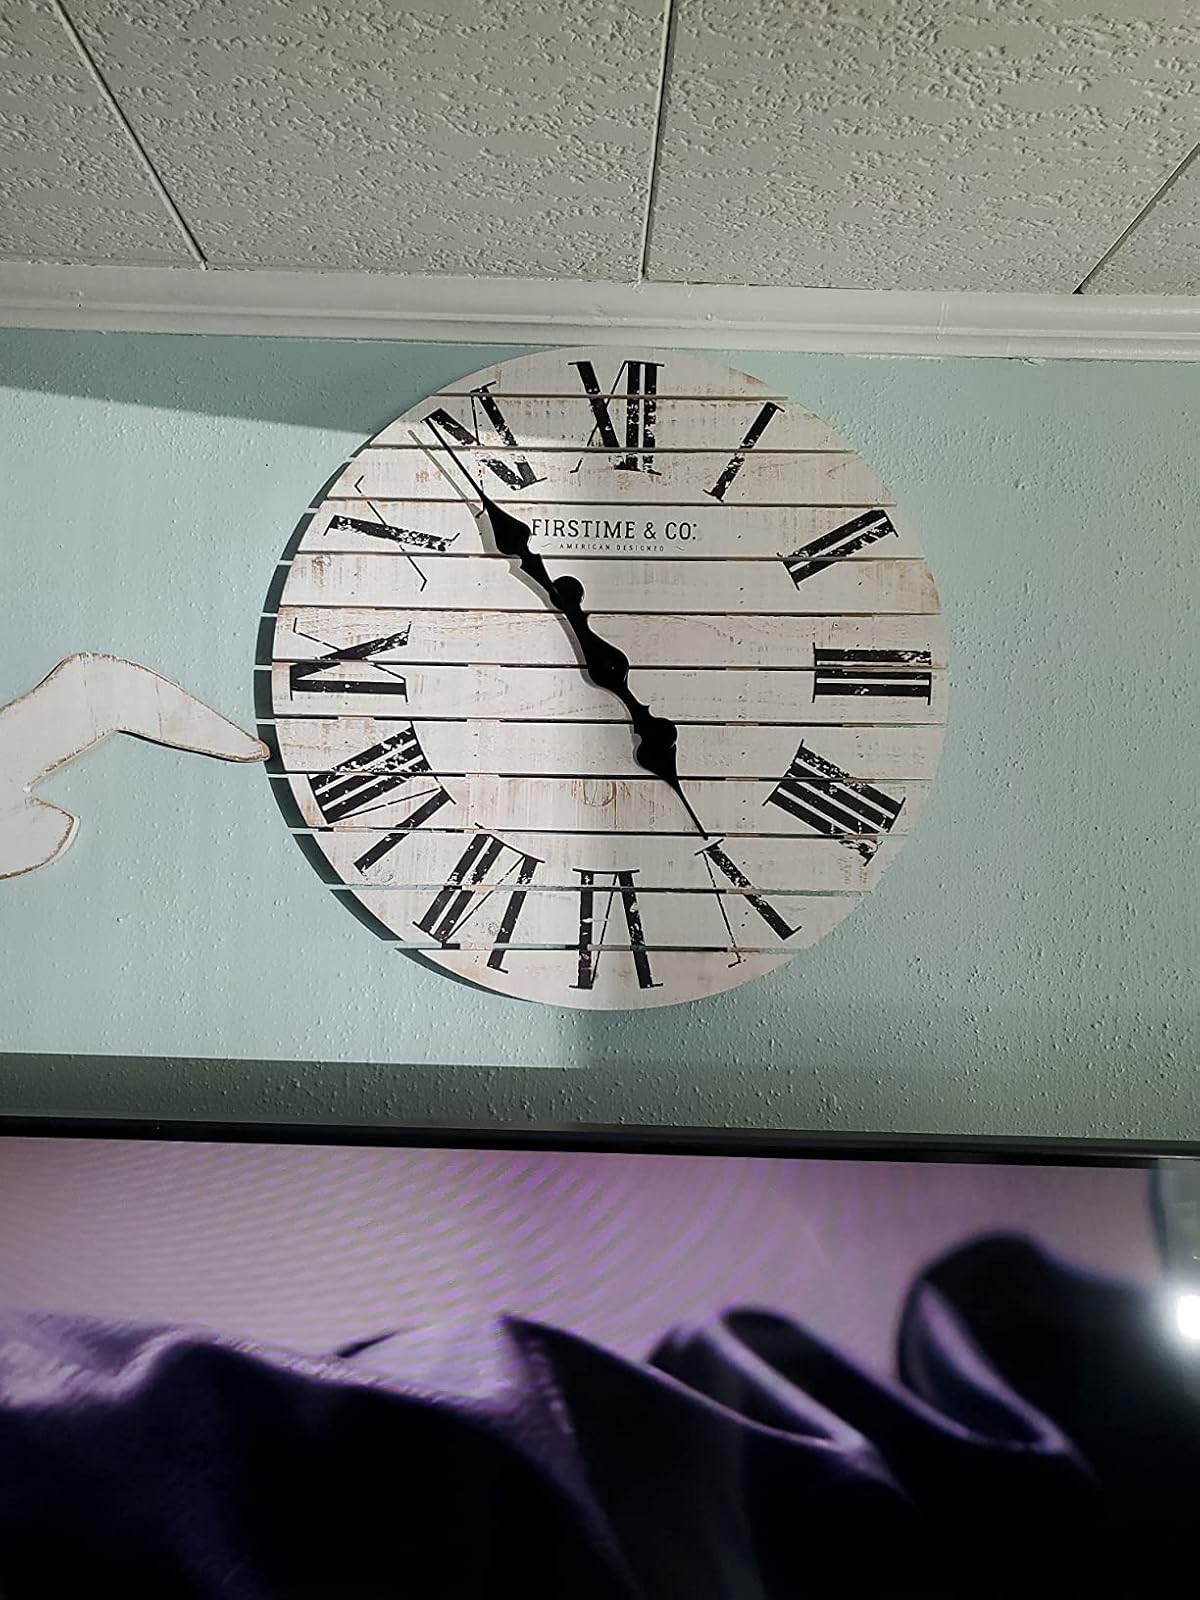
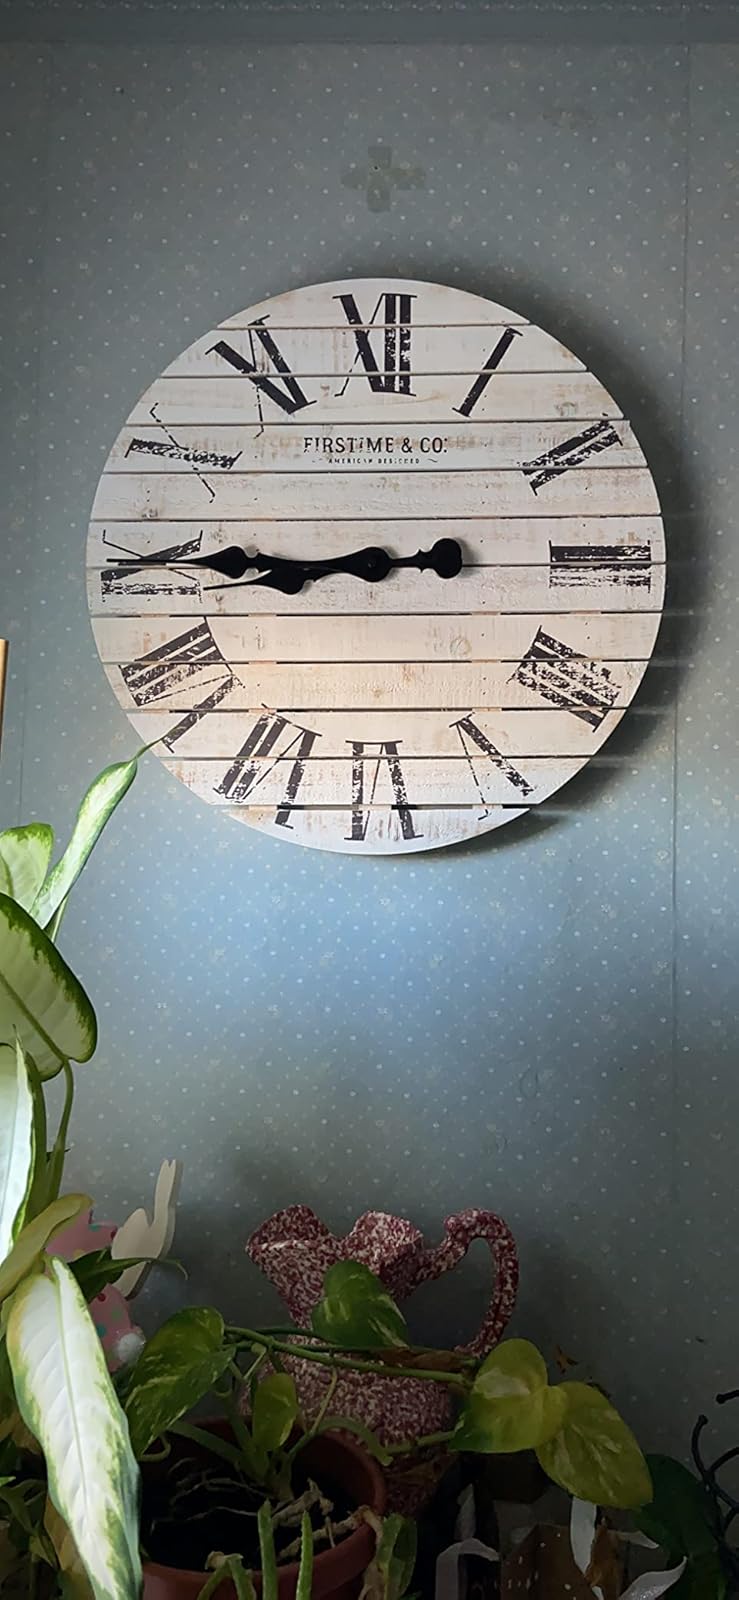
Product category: clock
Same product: yes